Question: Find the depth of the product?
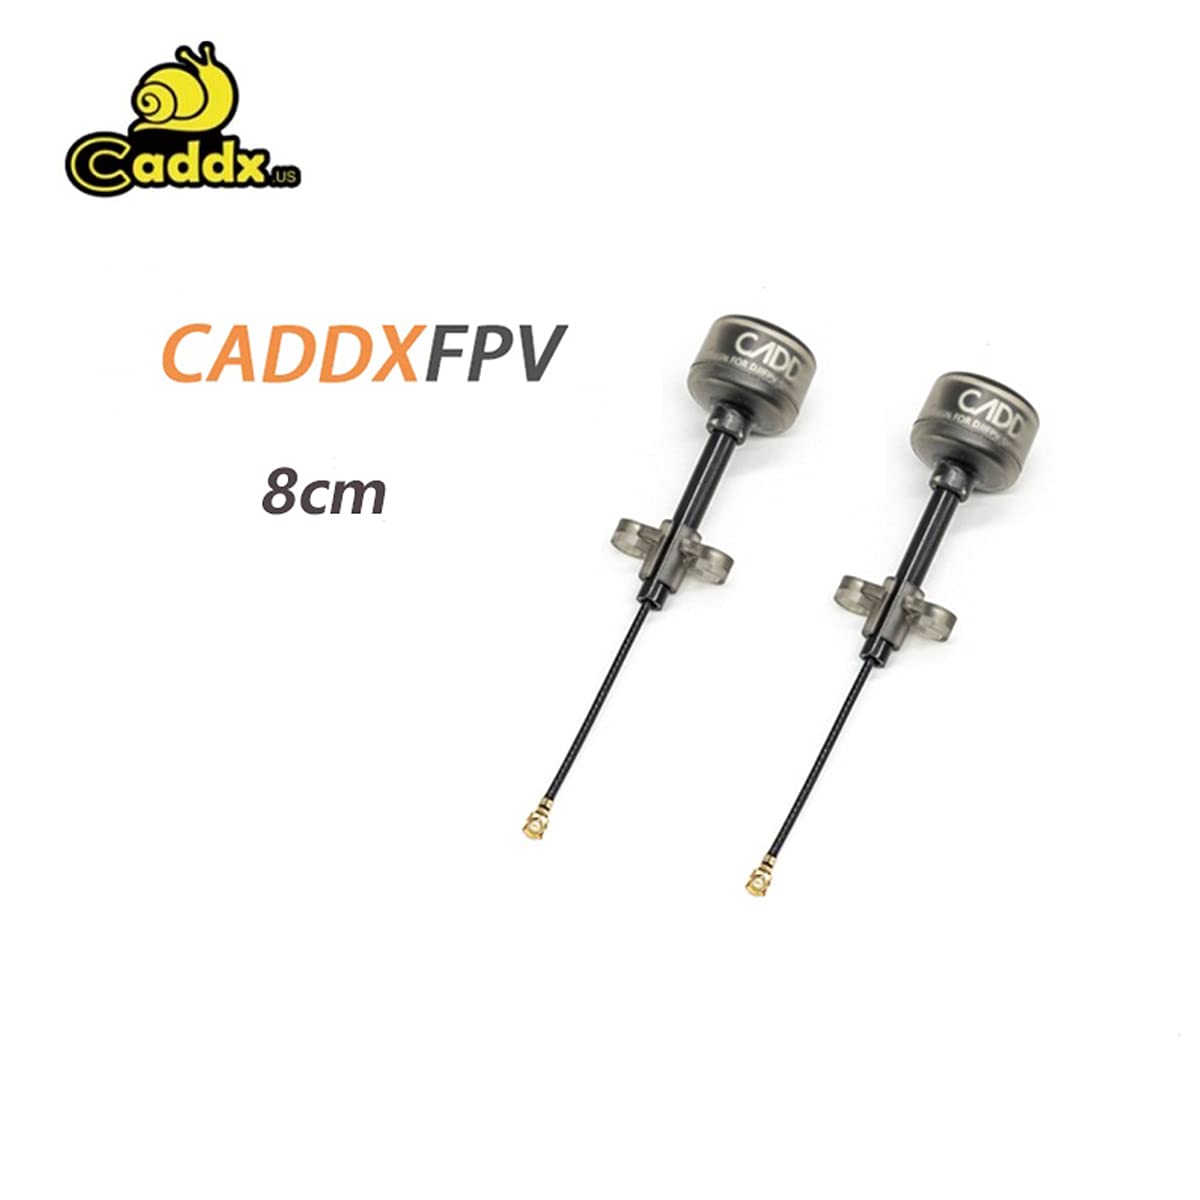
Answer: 8.0 centimetre